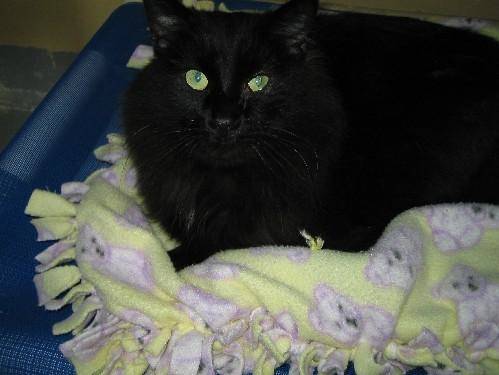
Label: cat